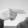
ASL letter: H